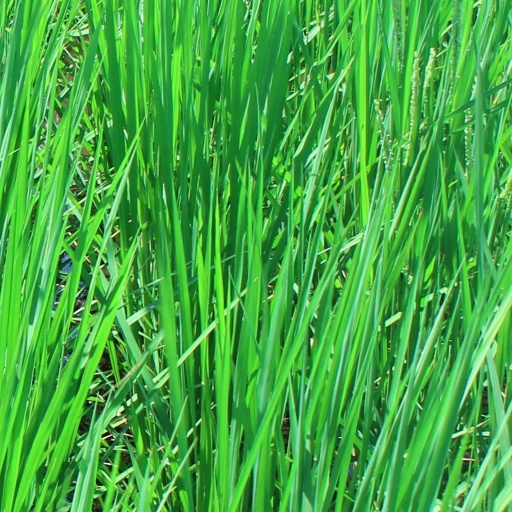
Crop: rice